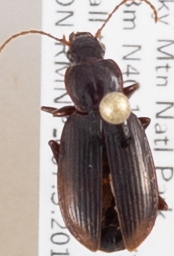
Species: Calathus advena
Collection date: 2018-07-09
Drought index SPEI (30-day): -0.71
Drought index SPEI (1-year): -1.01
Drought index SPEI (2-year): -0.71